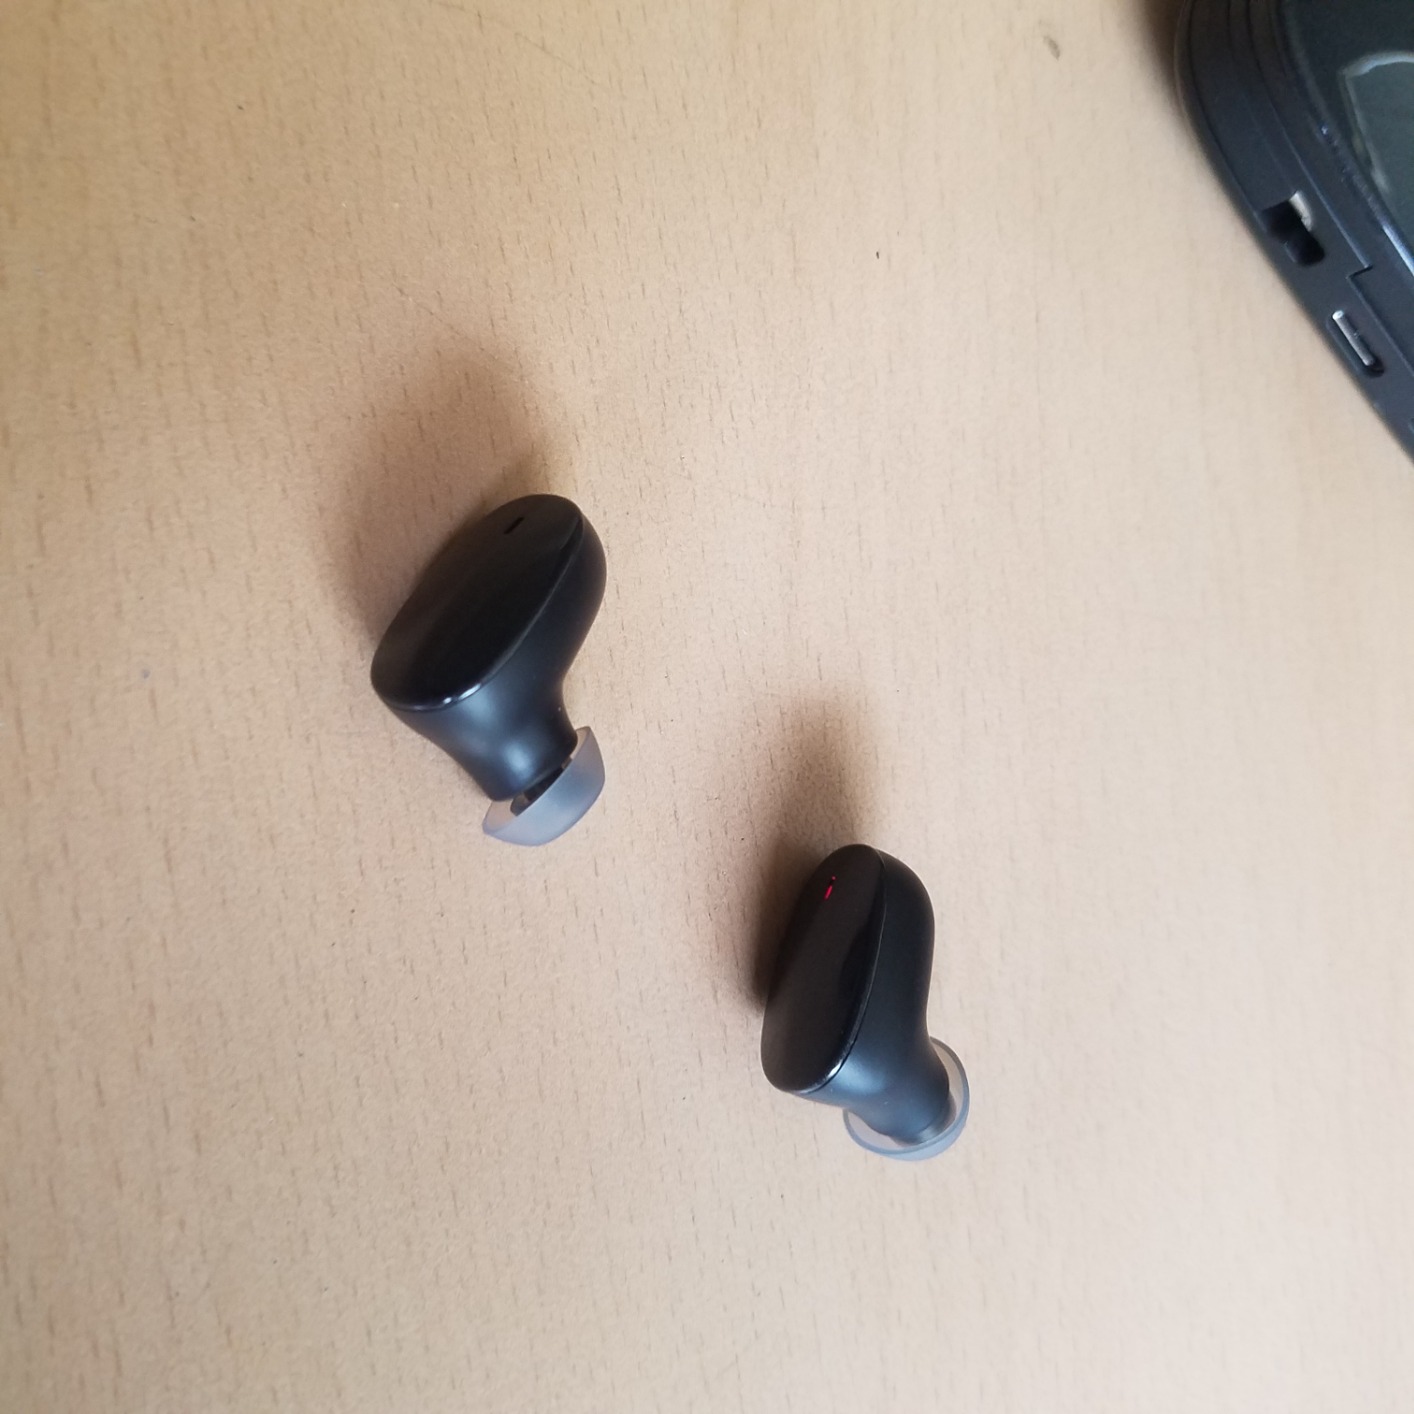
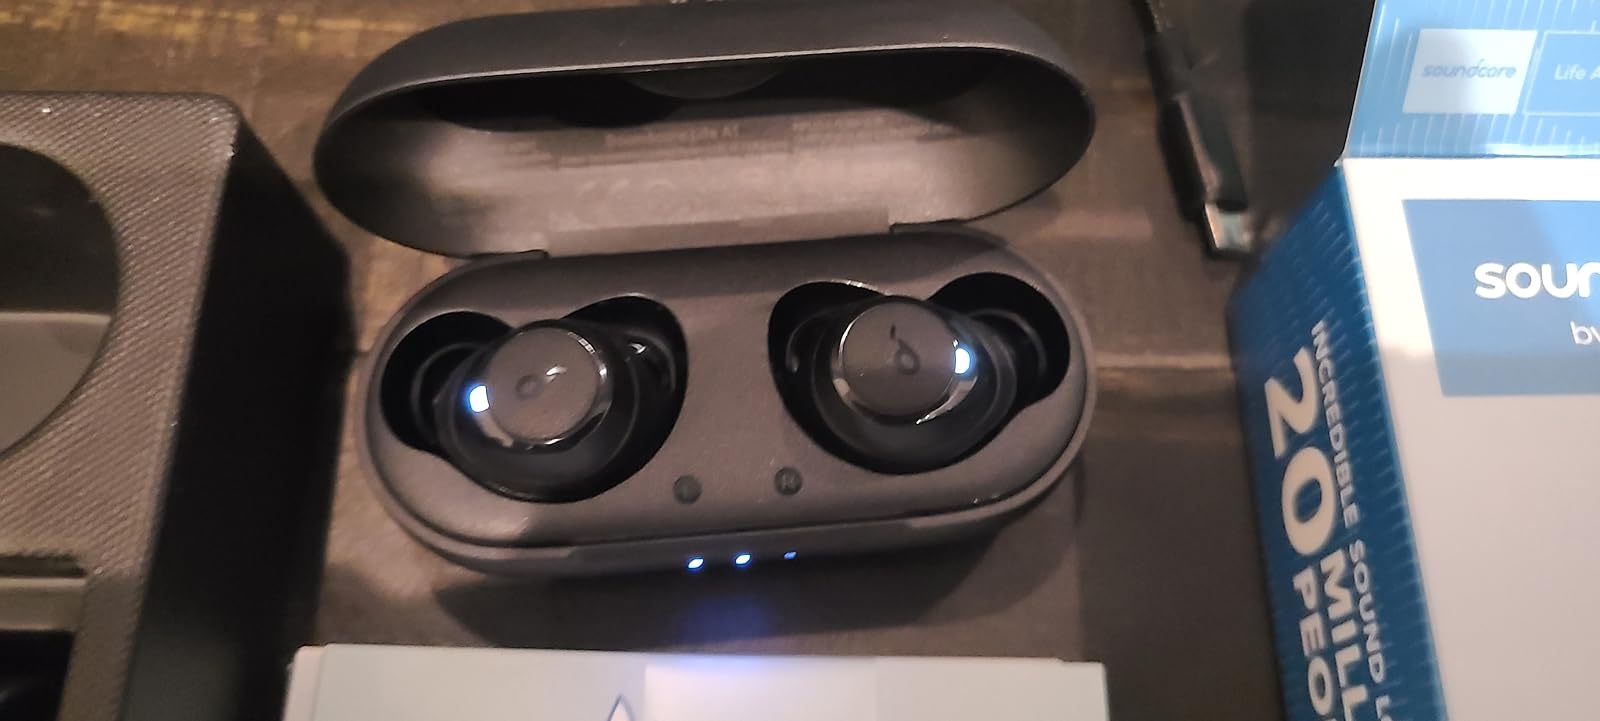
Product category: earbuds
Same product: no